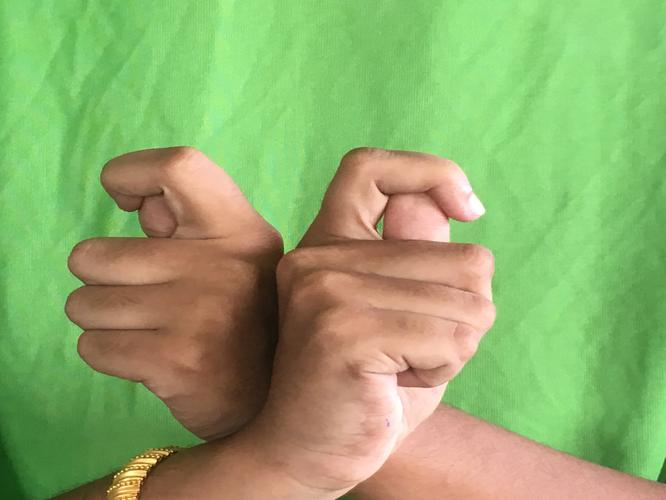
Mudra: Berunda
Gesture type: double_hand